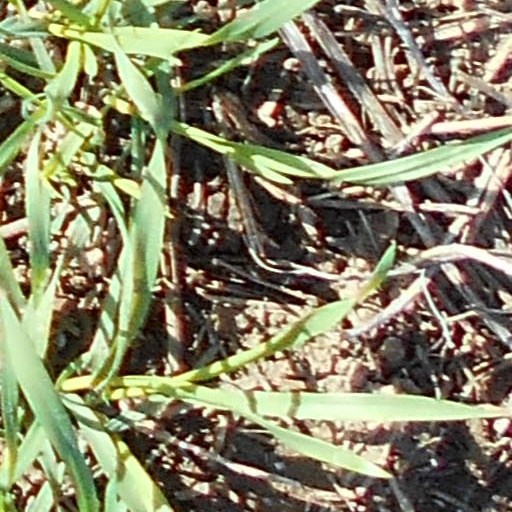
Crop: wheat